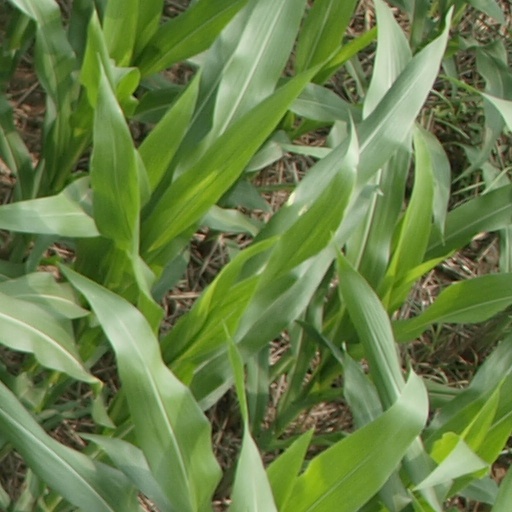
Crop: maize; corn